Marcius Censorinus

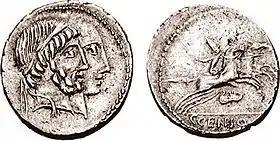
Denarius issued by the Gaius Censorinus who was moneyer in 88 BC, depicting Numa Pompilius and the gens ancestor Ancus Marcius on the obverse, with a "desultor" performing on two horses on the reverse

Unless otherwise noted, dates, offices and citations of ancient sources are from T.R.S. Broughton, "The Magistrates of the Roman Republic" (American Philological Association, 1951, 1986), vol. 1; vol. 2 (1952); vol. 3 (1986); abbreviated "MRR".